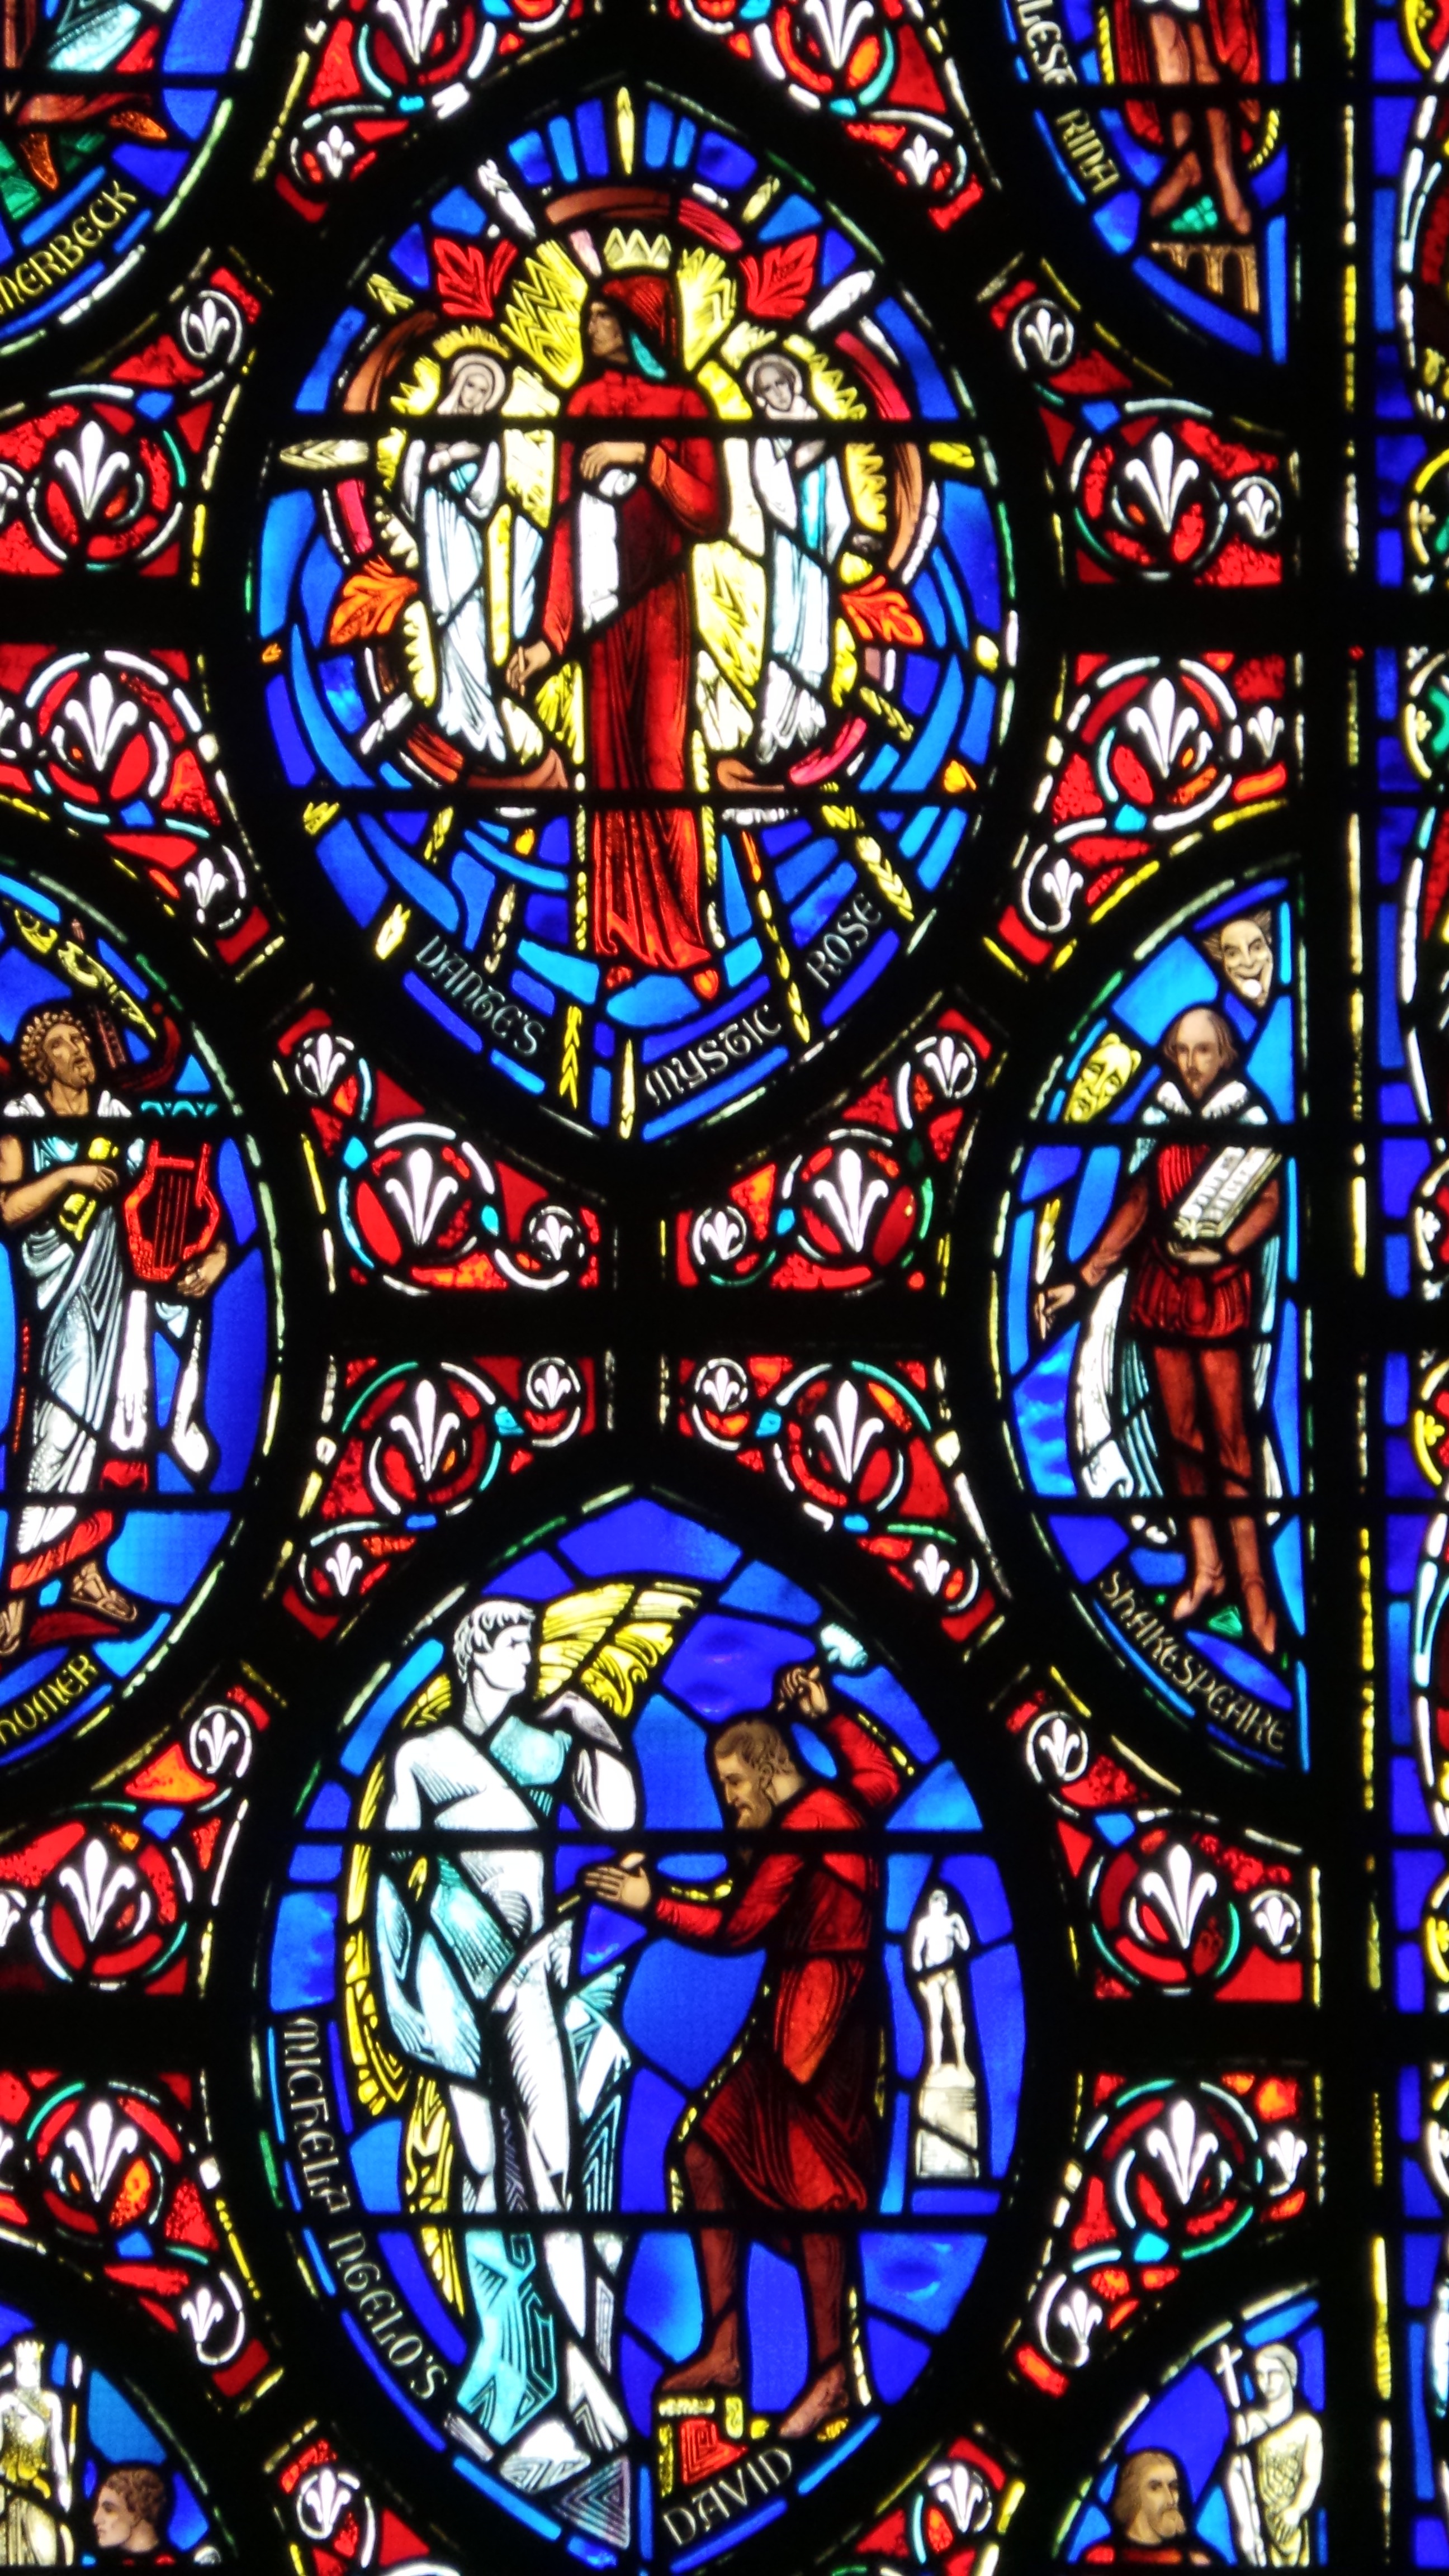
light, window, glass, church, material, stained glass, colors, faith, symmetry, lead